Verhoeven Open

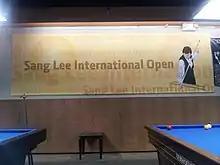
Tournament poster of Sang Lee international Open inside of the Carom Café.

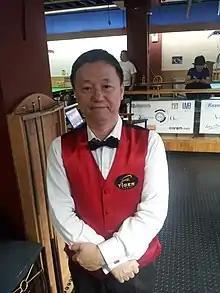
Michael Kang is the co-founder of the Carom Café and friend of Sang Lee.

It was founded in 2005 as the Sang Lee International Open, named after Sang Lee, a Korean American player whose goal was to spread his principles as a player and restore the popularity of carom billiards in the United States. One year after his death in 2004, his friend Ira Lee initiated the tournament in tribute to him. It was organized by the United States Billiard Association (USBA) as a member of the world federation Union Mondiale de Billard. The venue for the tournament is the Carom Café, which was founded by Sang Lee (not Ira Lee who is not related to Sang) and his friend Michael Kang, who was also one of the best players in the United States at that time.